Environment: real
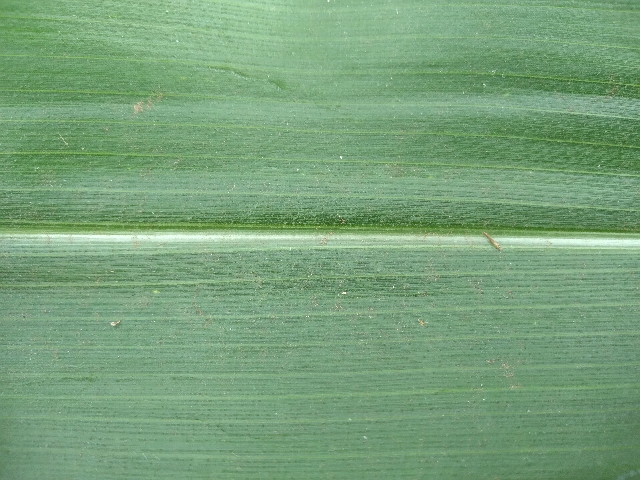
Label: healthy